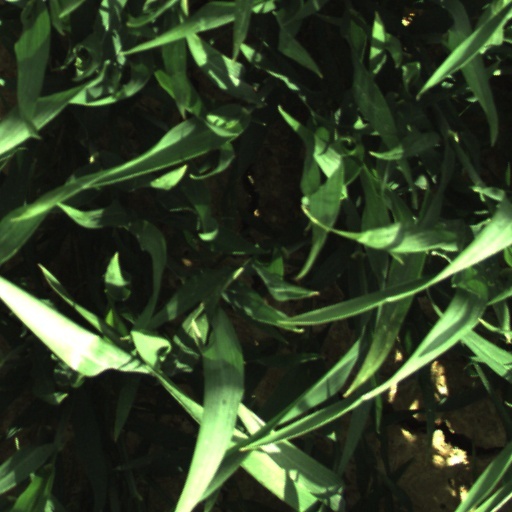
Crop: wheat